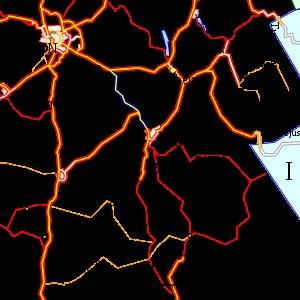
Sassenage est une commune française située dans le département de l'Isère en région Auvergne-Rhône-Alpes.
Villard-de-Lans [vilaʁ.də.lɑ̃] est une commune française située, géographiquement dans le massif du Vercors, administrativement dans le département de l'Isère, en région Auvergne-Rhône-Alpes et, autrefois rattachée à l'ancienne province du Dauphiné.
de de
Voiron est une commune française située dans la neuvième circonscription du département de l'Isère en région Auvergne-Rhône-Alpes et, autrefois, rattachée à l'ancienne province du Dauphiné.
Moirans est une commune française située dans le département de l'Isère, en région Auvergne-Rhône-Alpes.